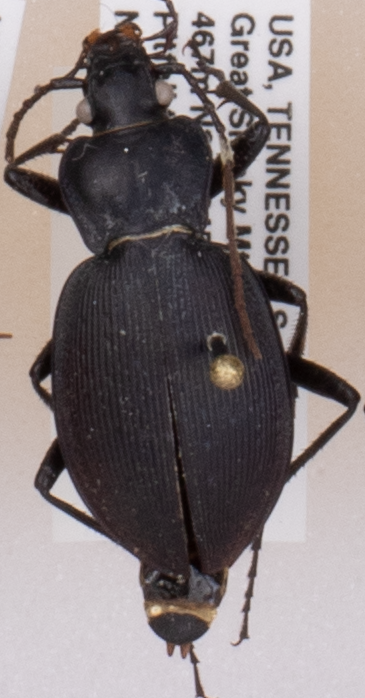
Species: Carabus goryi
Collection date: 2018-05-29
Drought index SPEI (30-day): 0.248
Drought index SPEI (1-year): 0.226
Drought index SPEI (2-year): -0.39